Military history of the United States during World War II

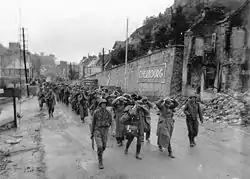
German prisoners of war escorted by American soldiers in Cherbourg, 1944.

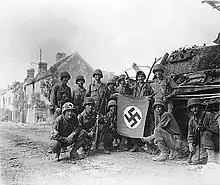
Lined up in front of a wrecked German tank and displaying a captured swastika, is a group of American infantrymen who were left behind to "mop-up" in Chambois, France, last stronghold of the Nazis in the Falaise Gap area, August 20, 1944.

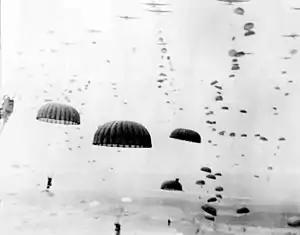
Paratroopers landing in the Netherlands.

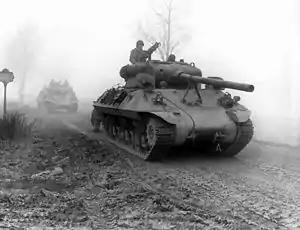
American tank destroyers move forward during heavy fog to stem German spearhead near Werbomont, Belgium, 20 December 1944.

The second European front that the Soviets had pressed for was finally opened on 6 June 1944, when the Allies launched an invasion of Normandy.